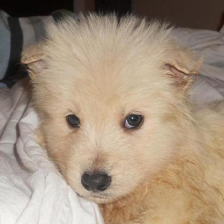
Label: animals